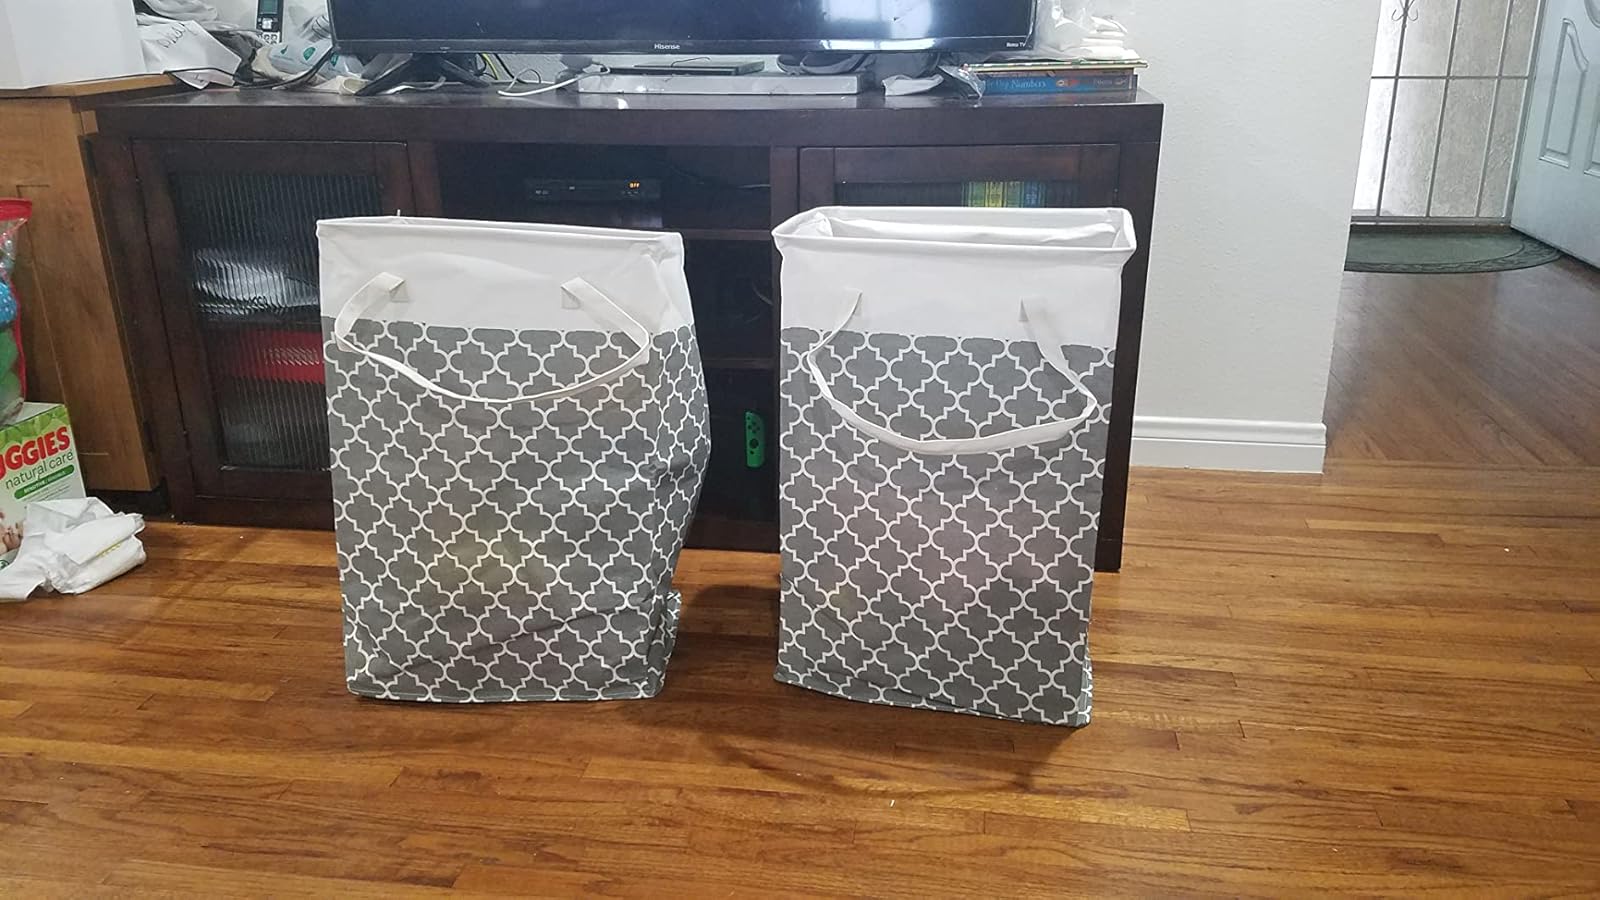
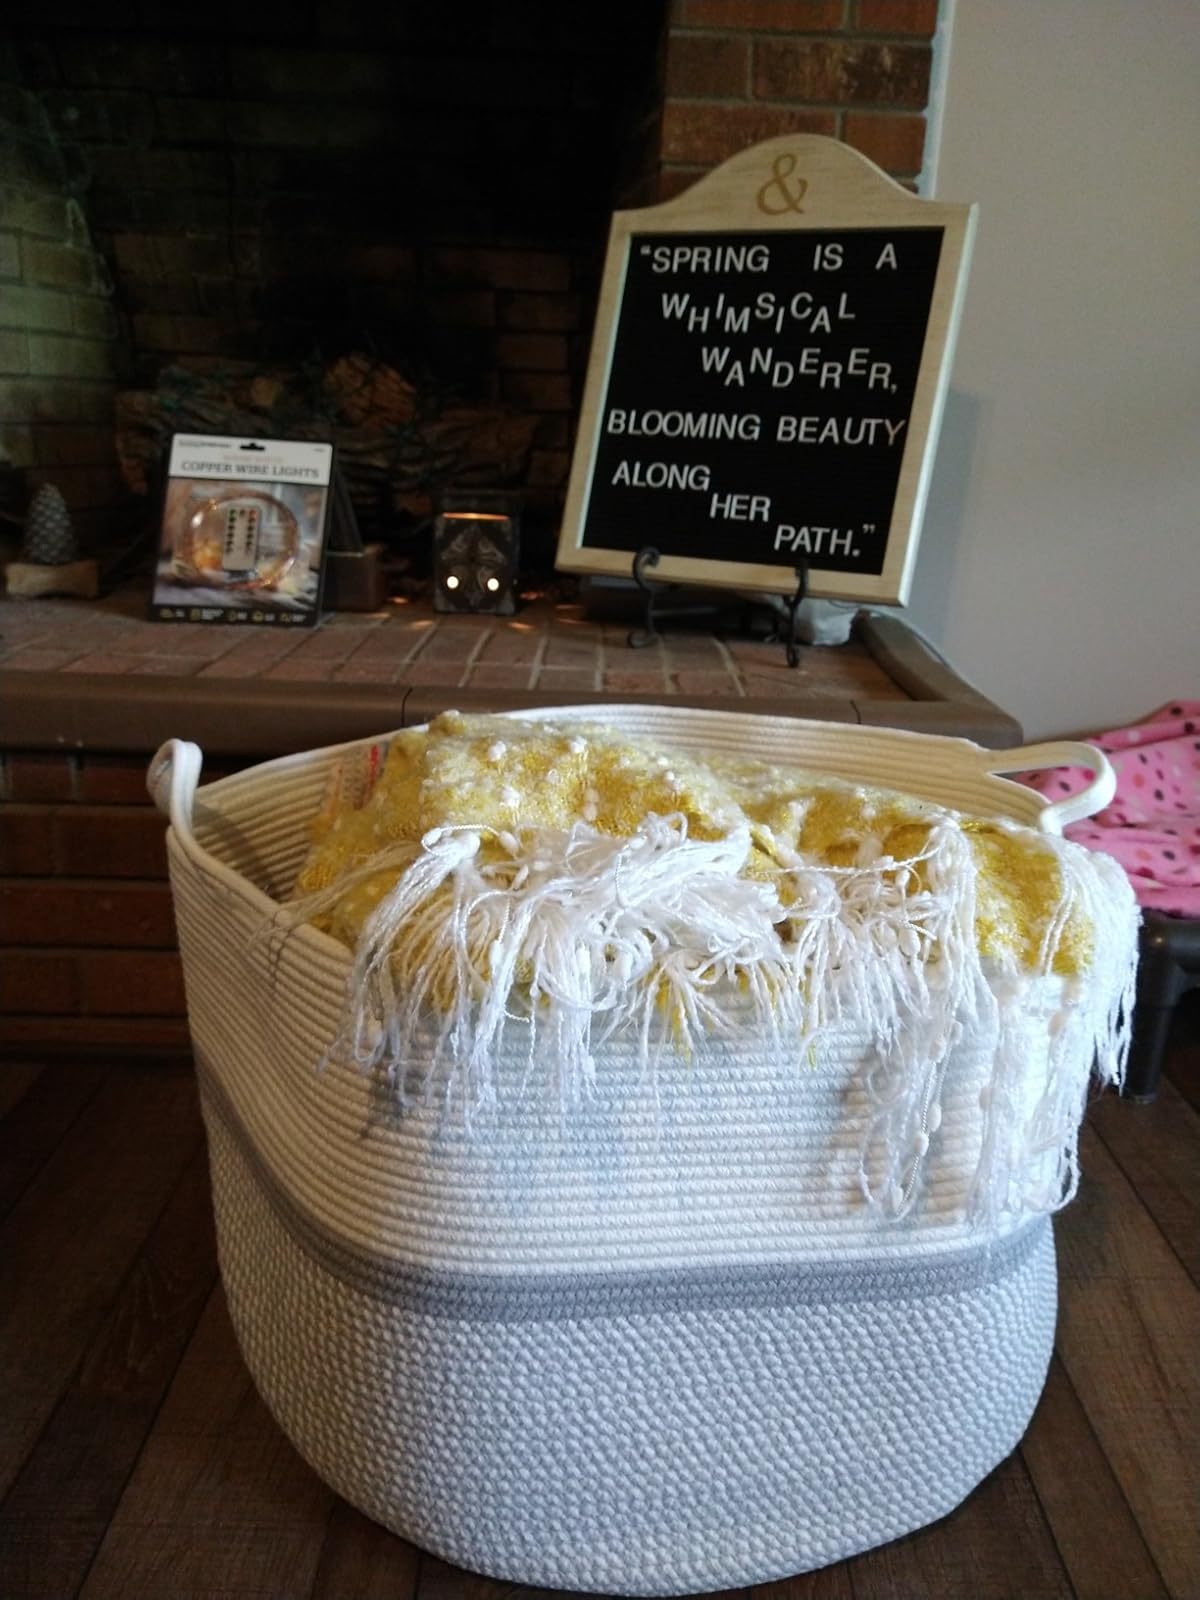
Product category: items_hamper
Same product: no